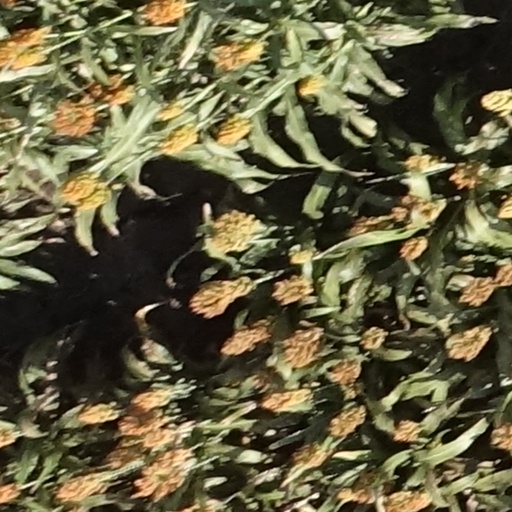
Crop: sorghum